Berel Lazar

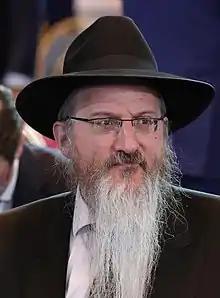
Lazar in April 2021

Shlomo Dov Pinchas Lazar (born May 19, 1964), better known as Berel Lazar, is an Orthodox, Chabad-Lubavitch Hasidic rabbi. He began his service in Russia in 1990. Known for his friendship with Vladimir Putin, since 2000, he has been a Chief Rabbi of Russia (one of two claimants to the title), and chairman of the Federation of Jewish Communities of Russia and Federation of Jewish Communities of the CIS. In September 2005 Lazar became a member of the Public Chamber of Russia. Because of his connections to Russian President Vladimir Putin he is sometimes called "Putin's rabbi."